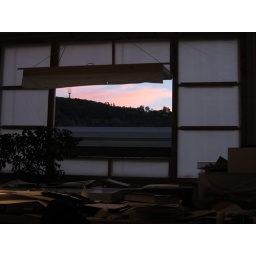
feeling like in a paper screen space